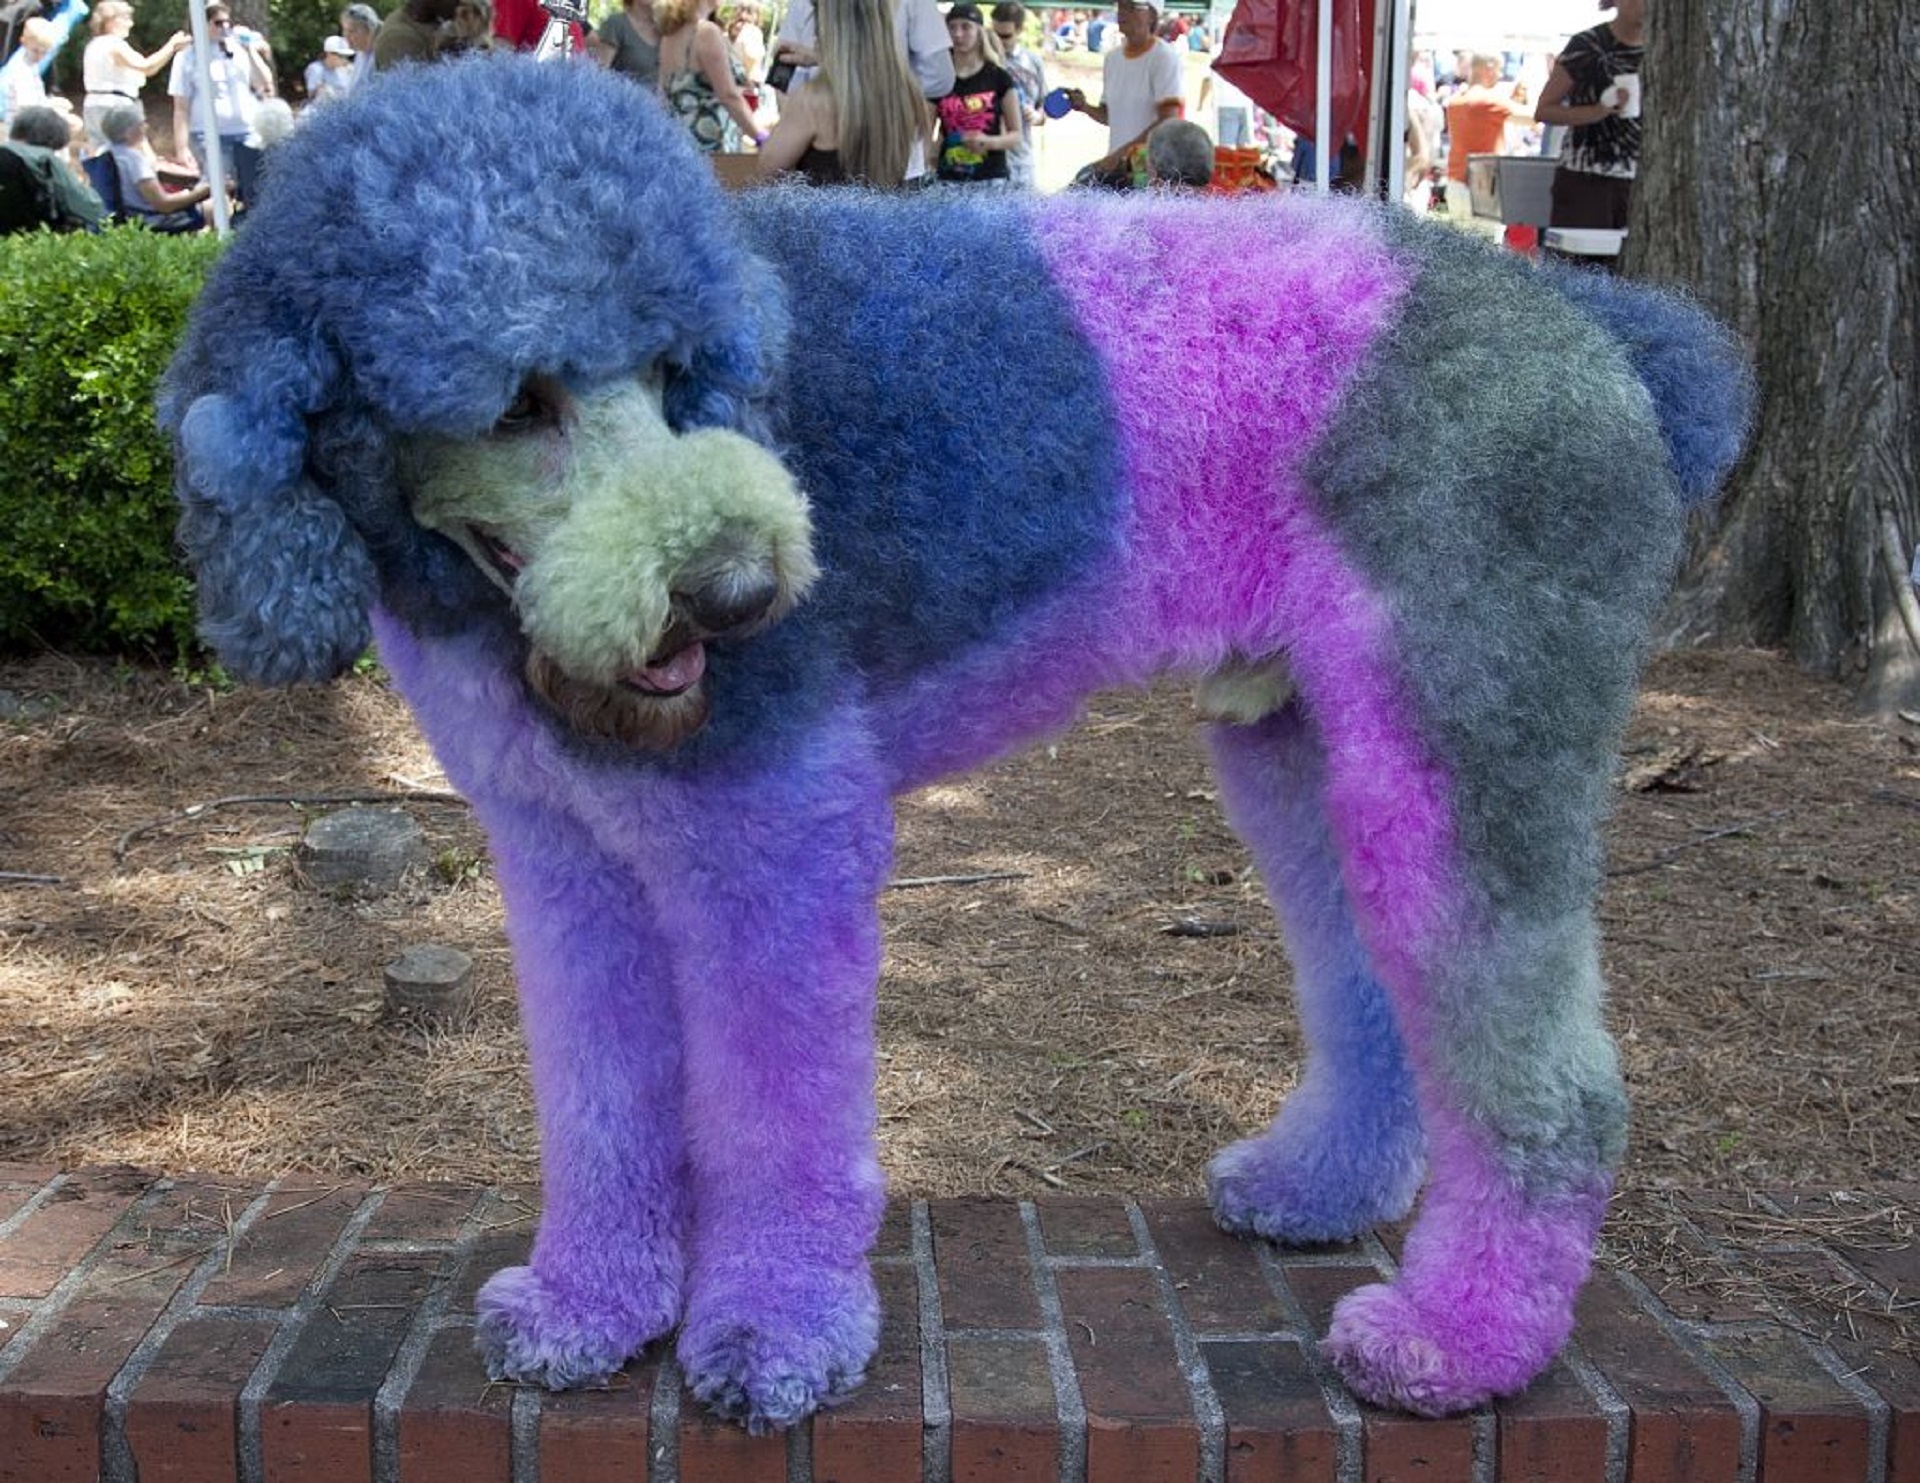
hair, street, dog, cute, canine, pet, fur, coat, show, mammal, blue, colorful, parade, poodle, dyed, textile, fun, vertebrate, miniature poodle, standard poodle, dog like mammal, dog crossbreeds, poodle crossbreed, lagotto romagnolo, pumi